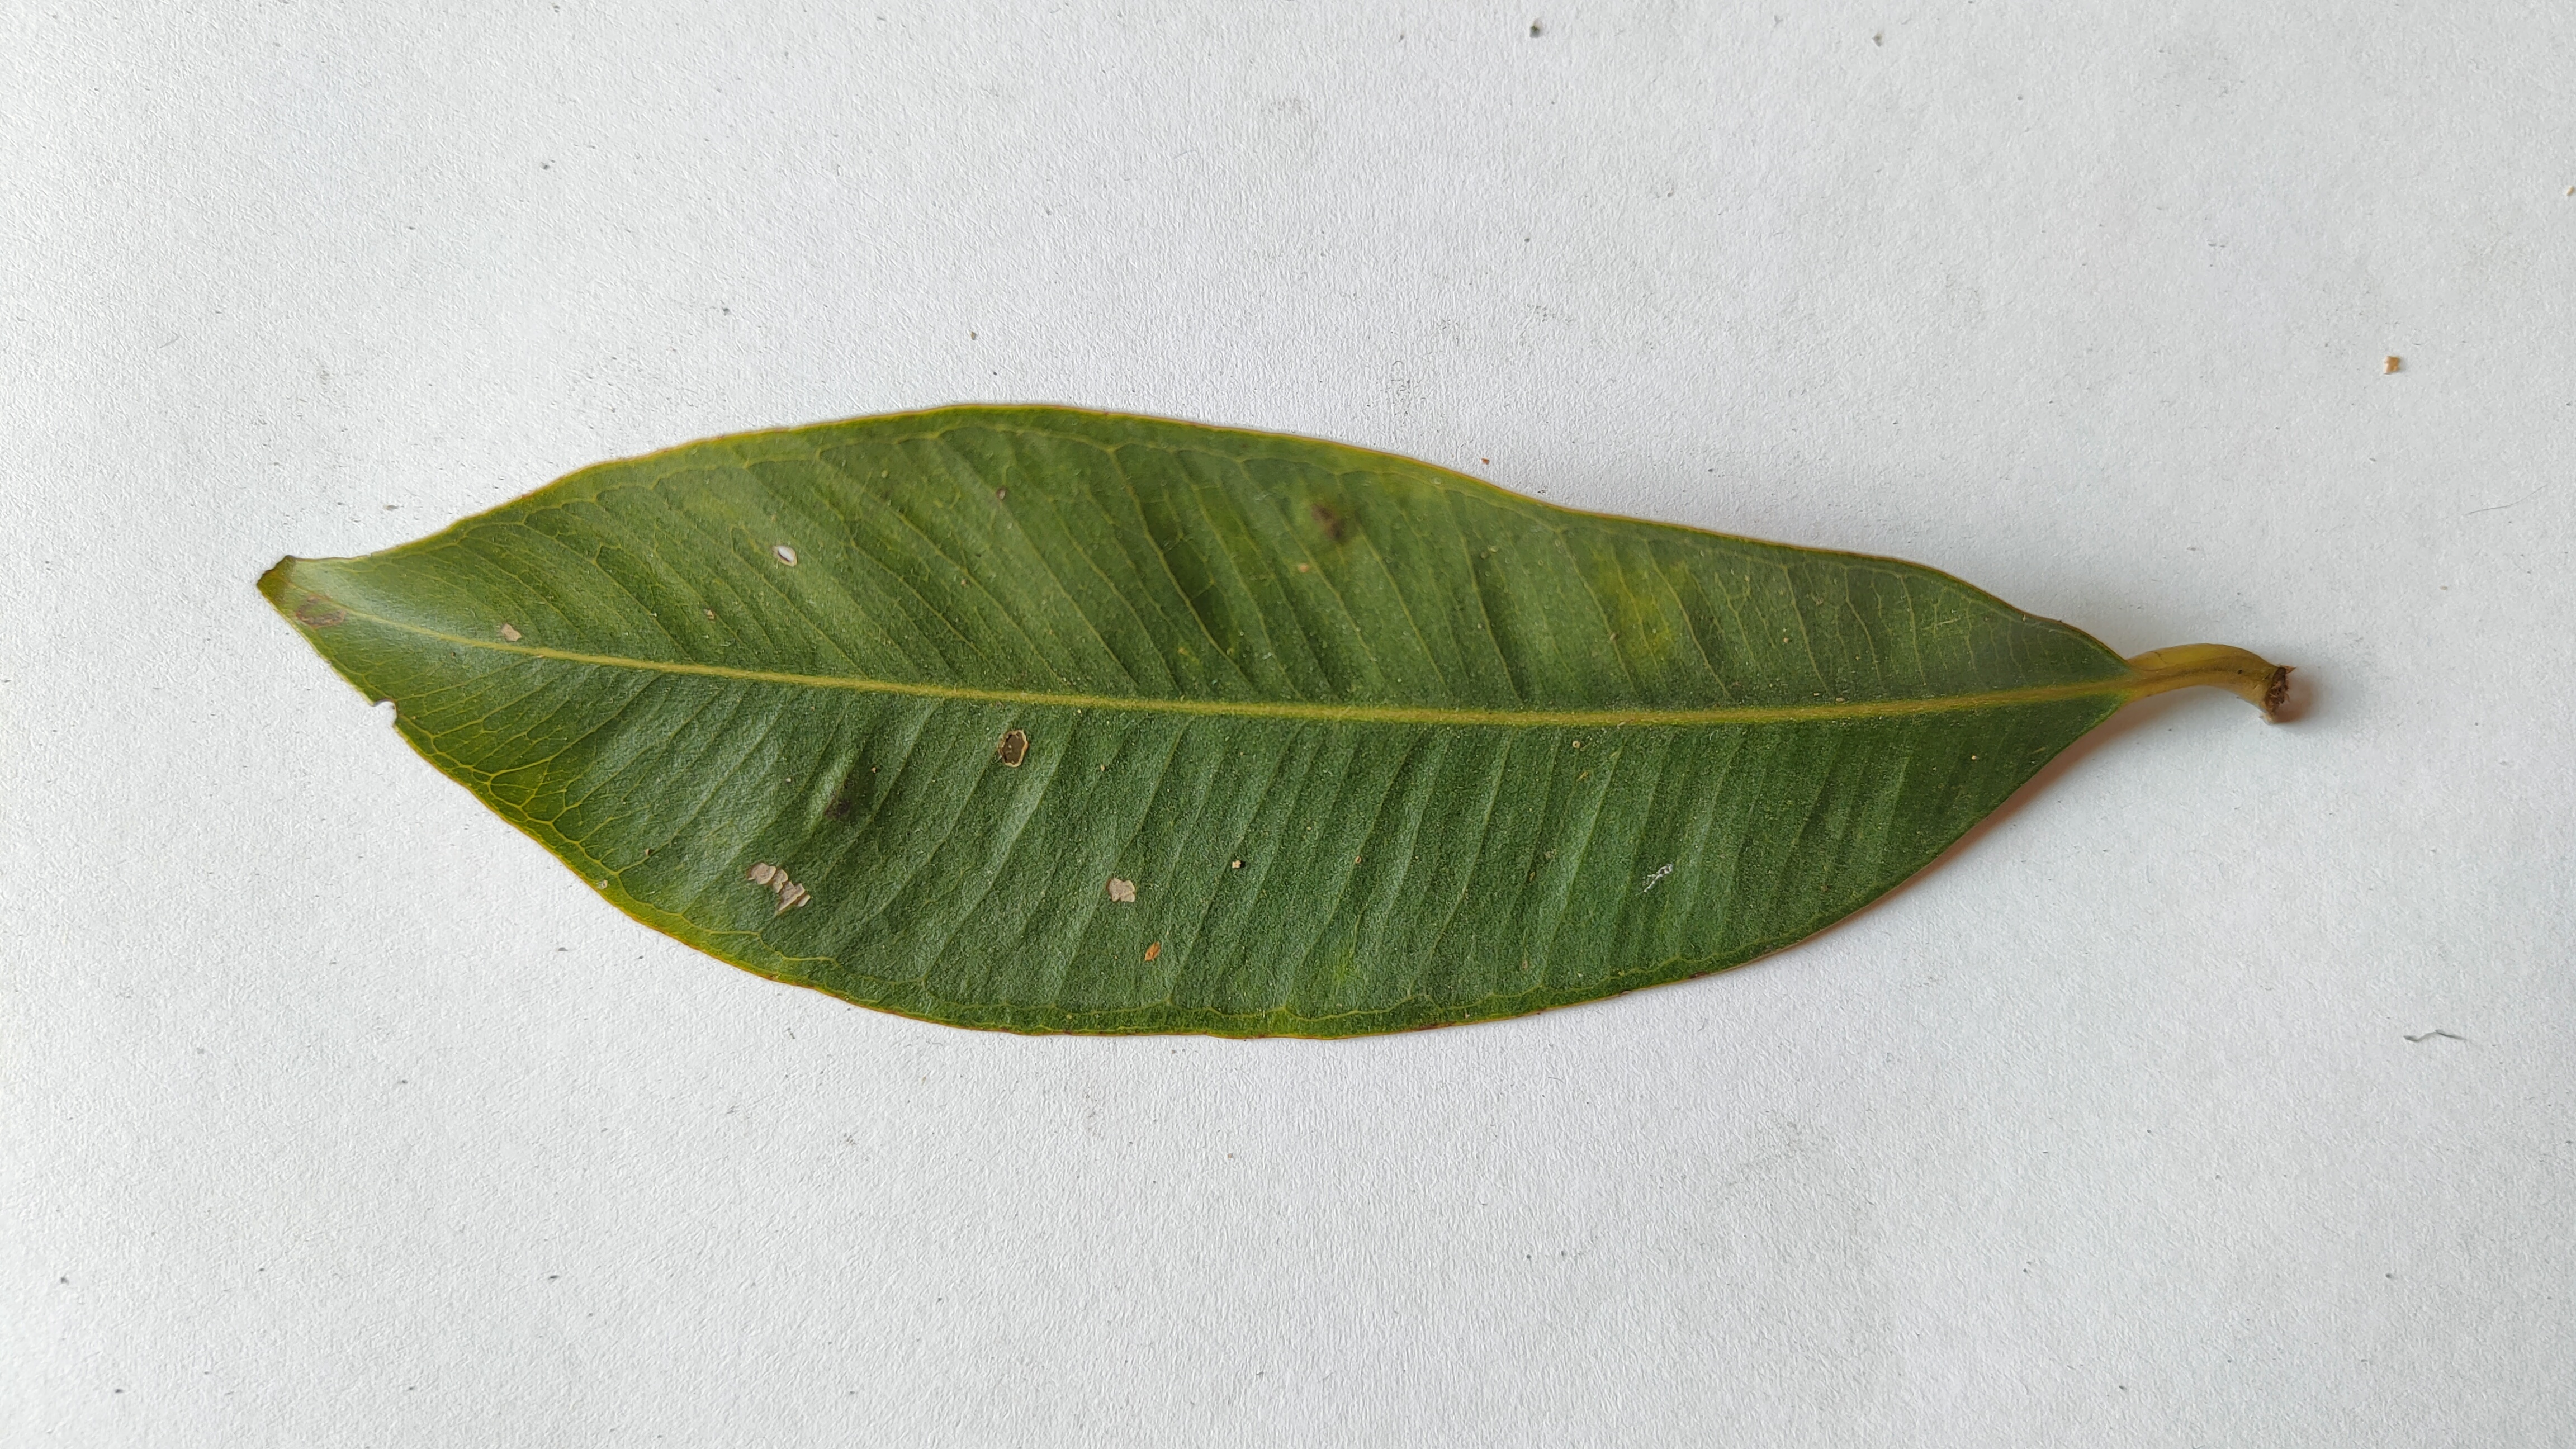
Leaf variety: Black plum